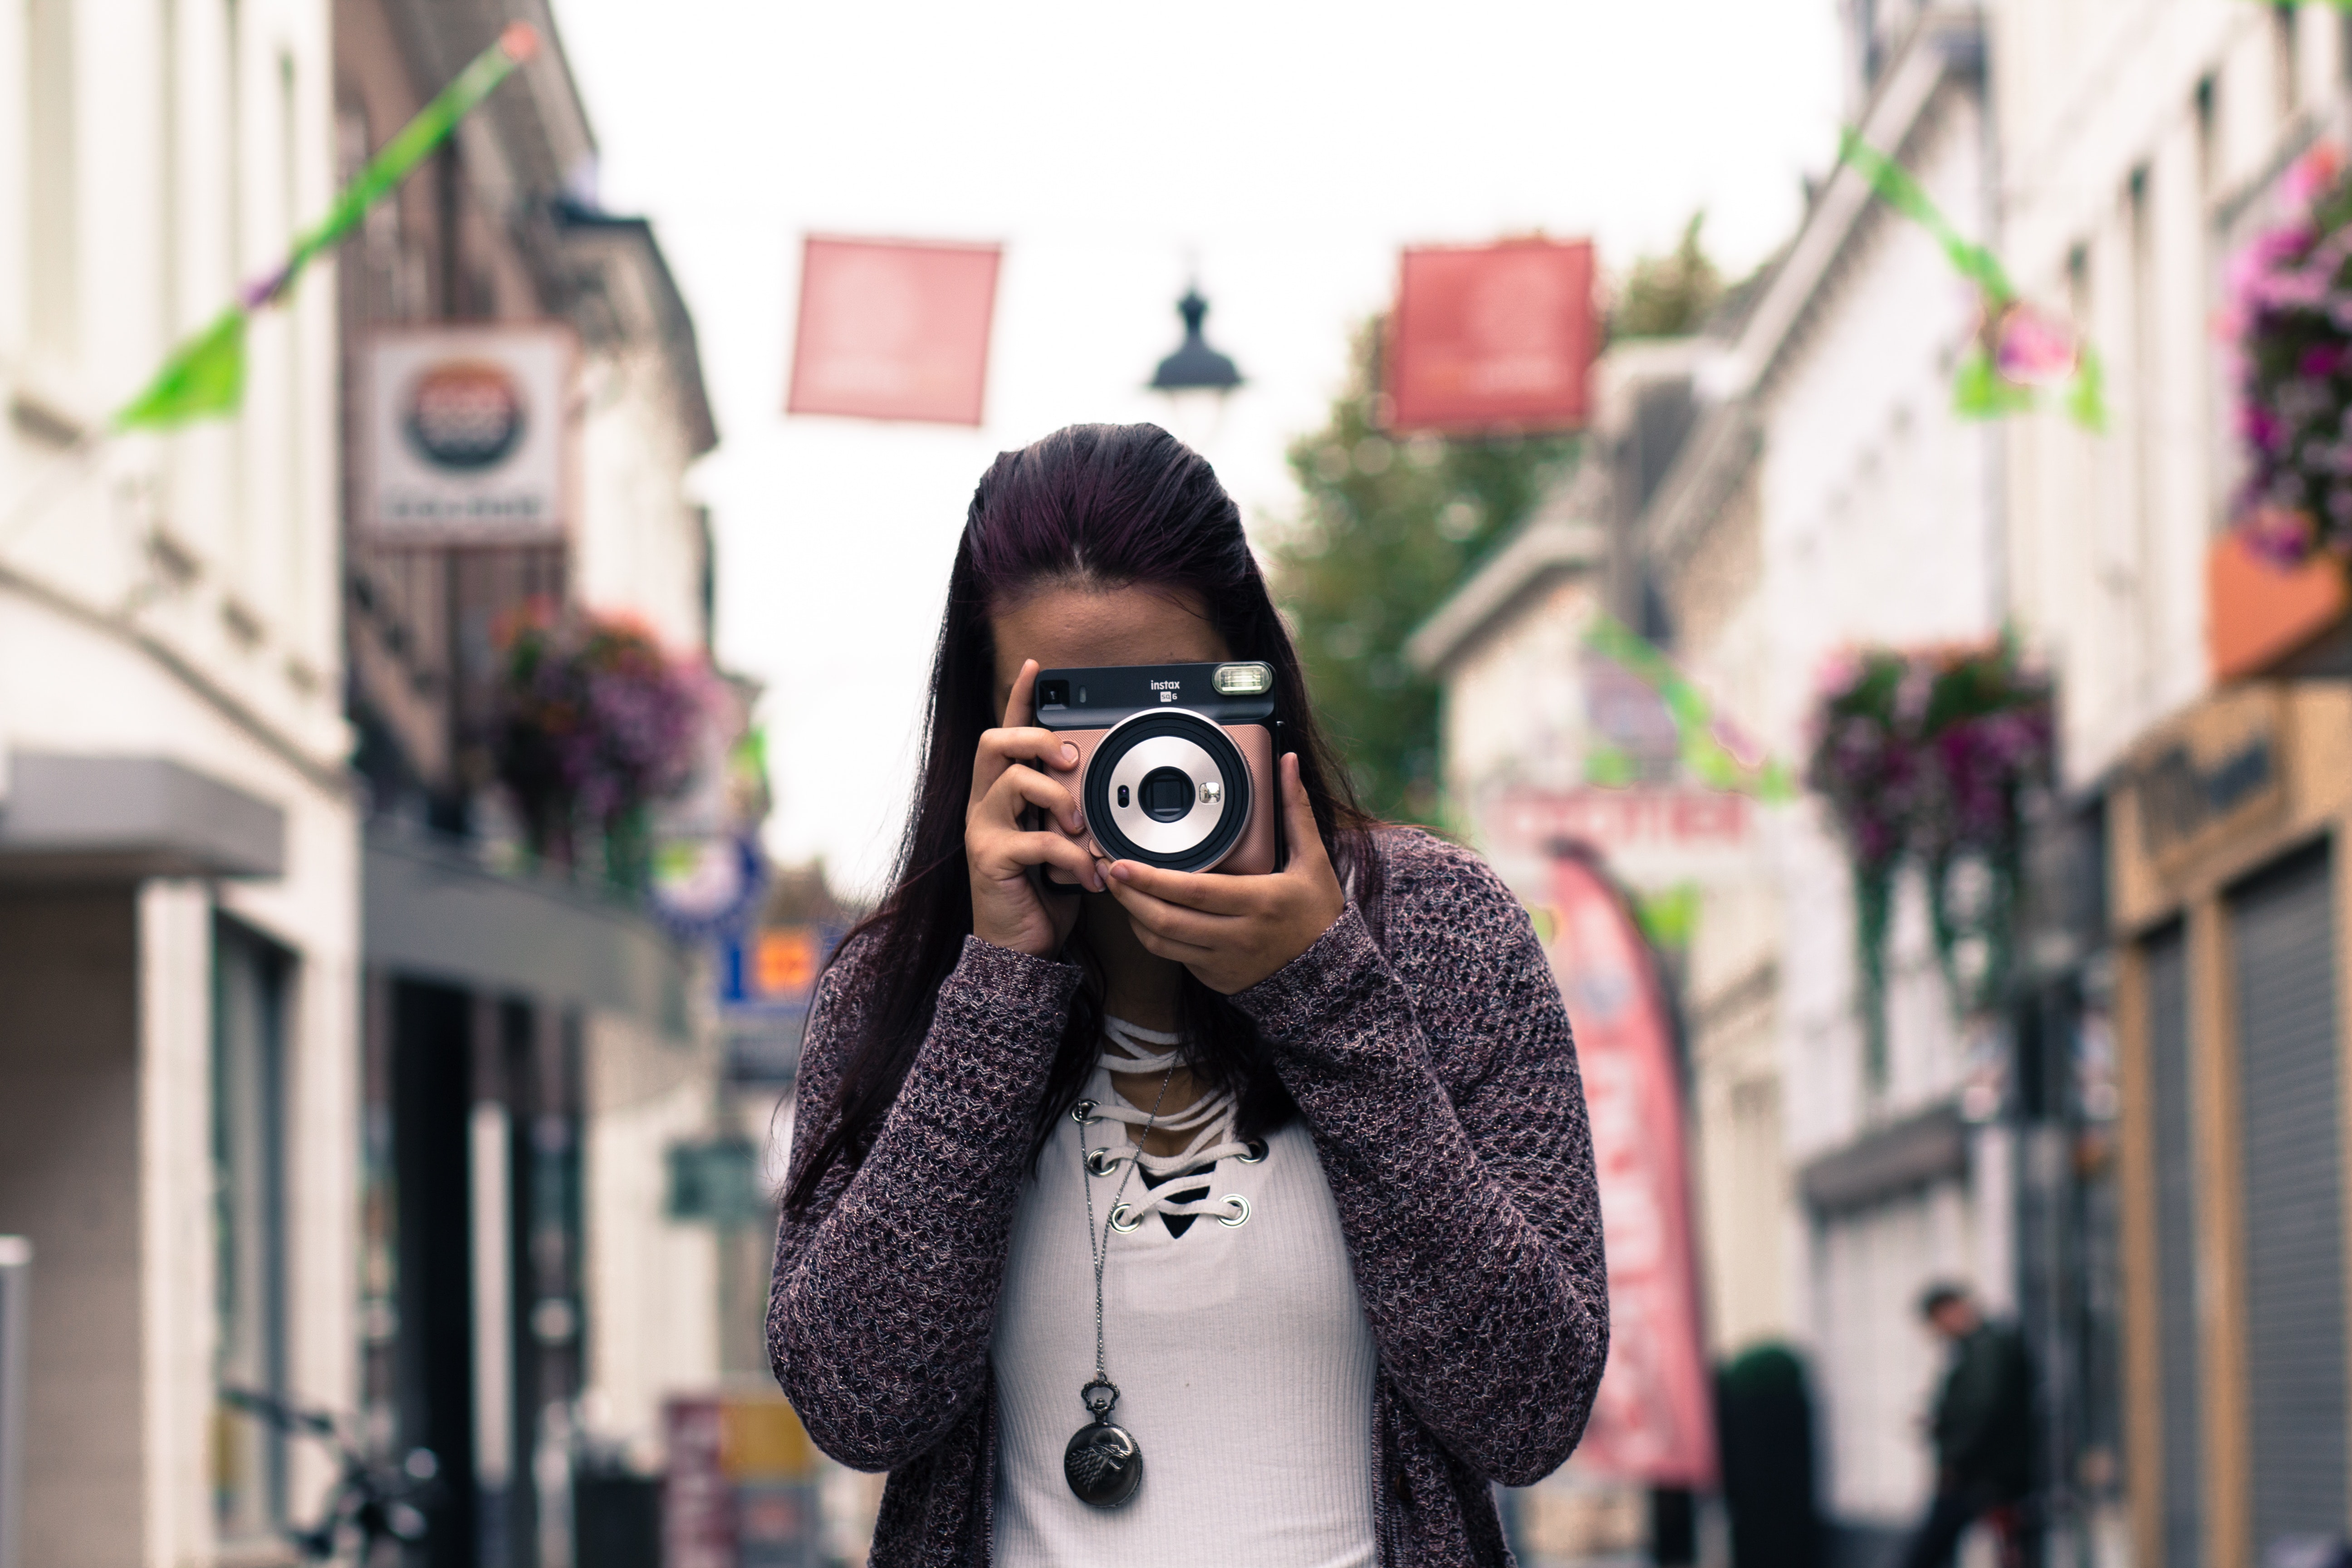
street fashion, photograph, people, pink, fur, fashion, snapshot, beauty, cool, eyewear, lip, glasses, street, outerwear, black hair, smile, jacket, urban area, textile, photography, headgear, sunglasses, scarf, fashion accessory, long hair, top, road, style, city, tourism, leather jacket, coat